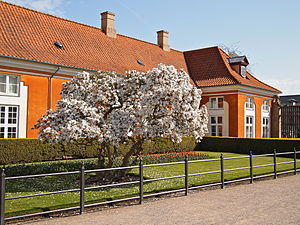
Fredede bygninger i Frederiksberg Kommune
Denne liste over fredede bygninger i Frederiksberg Kommune viser alle fredede bygninger i Frederiksberg Kommune, bortset fra kirker. Listen bygger på data fra Kulturarvsstyrelsen.